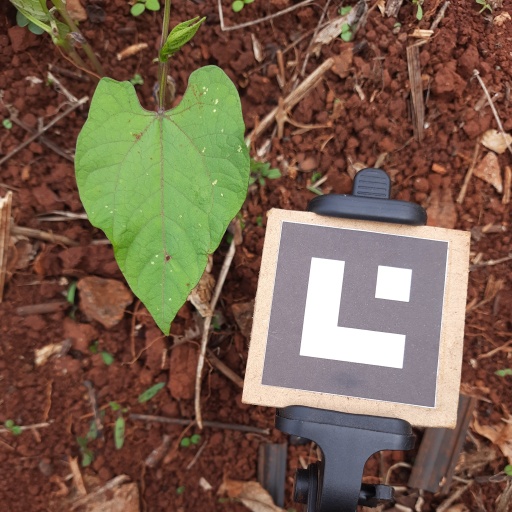
Observations: wavy surface, eating holes in the edge, eating holes in the center, with soild dust, under shade